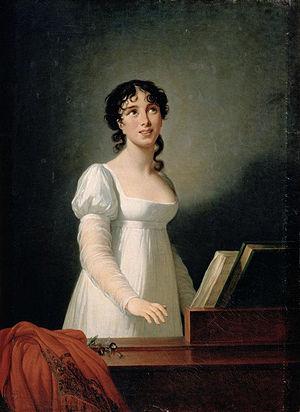
3 janvier : Le Caïd, opéra-bouffe d'Ambroise Thomas, créé à l'Opéra-Comique.